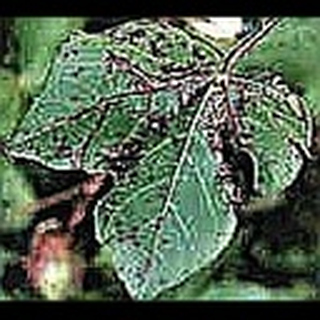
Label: cotton_bacterial_blight